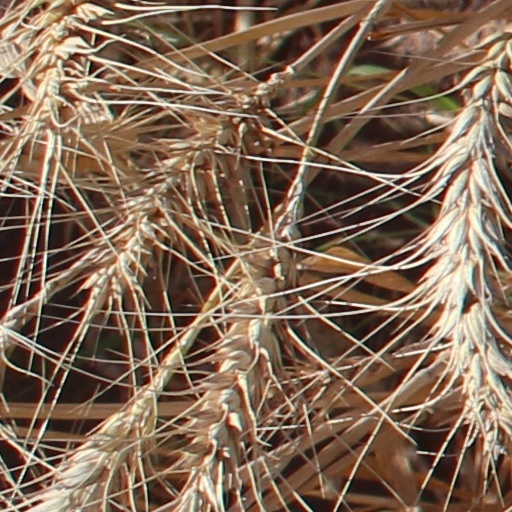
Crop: wheat